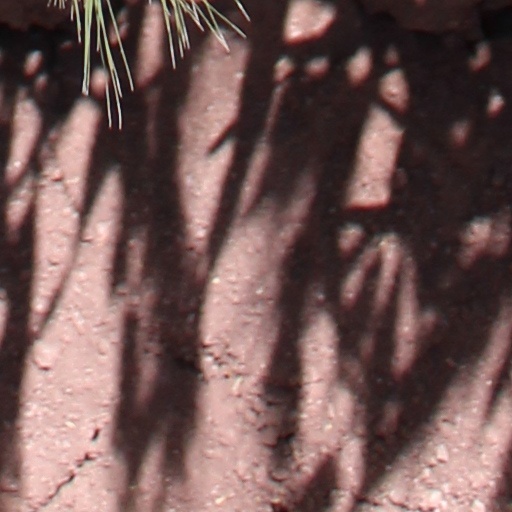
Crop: wheat